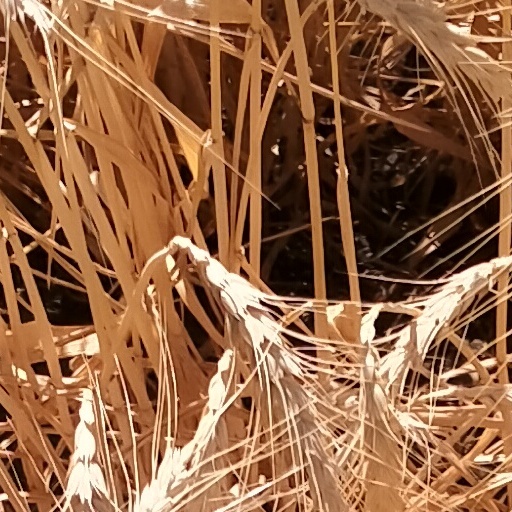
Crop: wheat